Romanesque Revival architecture in the United Kingdom

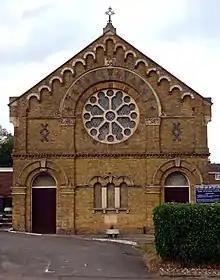
Potters Bar Old Baptist Church

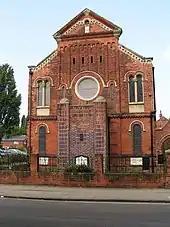
Grimsby Synagogue

An example of Romanesque revival architecture being used for follies in 1832 was by George Proctor at Benington Lordship in Hertfordshire. Proctor added a neo-Norman gatehouse, summerhouse and curtain wall to the site of a Motte-and-bailey castle. The arches and decorative features to the gatehouse and summerhouse were in Pulhamite, a form of Cast stone that was manufactured by James Pulham and Son.